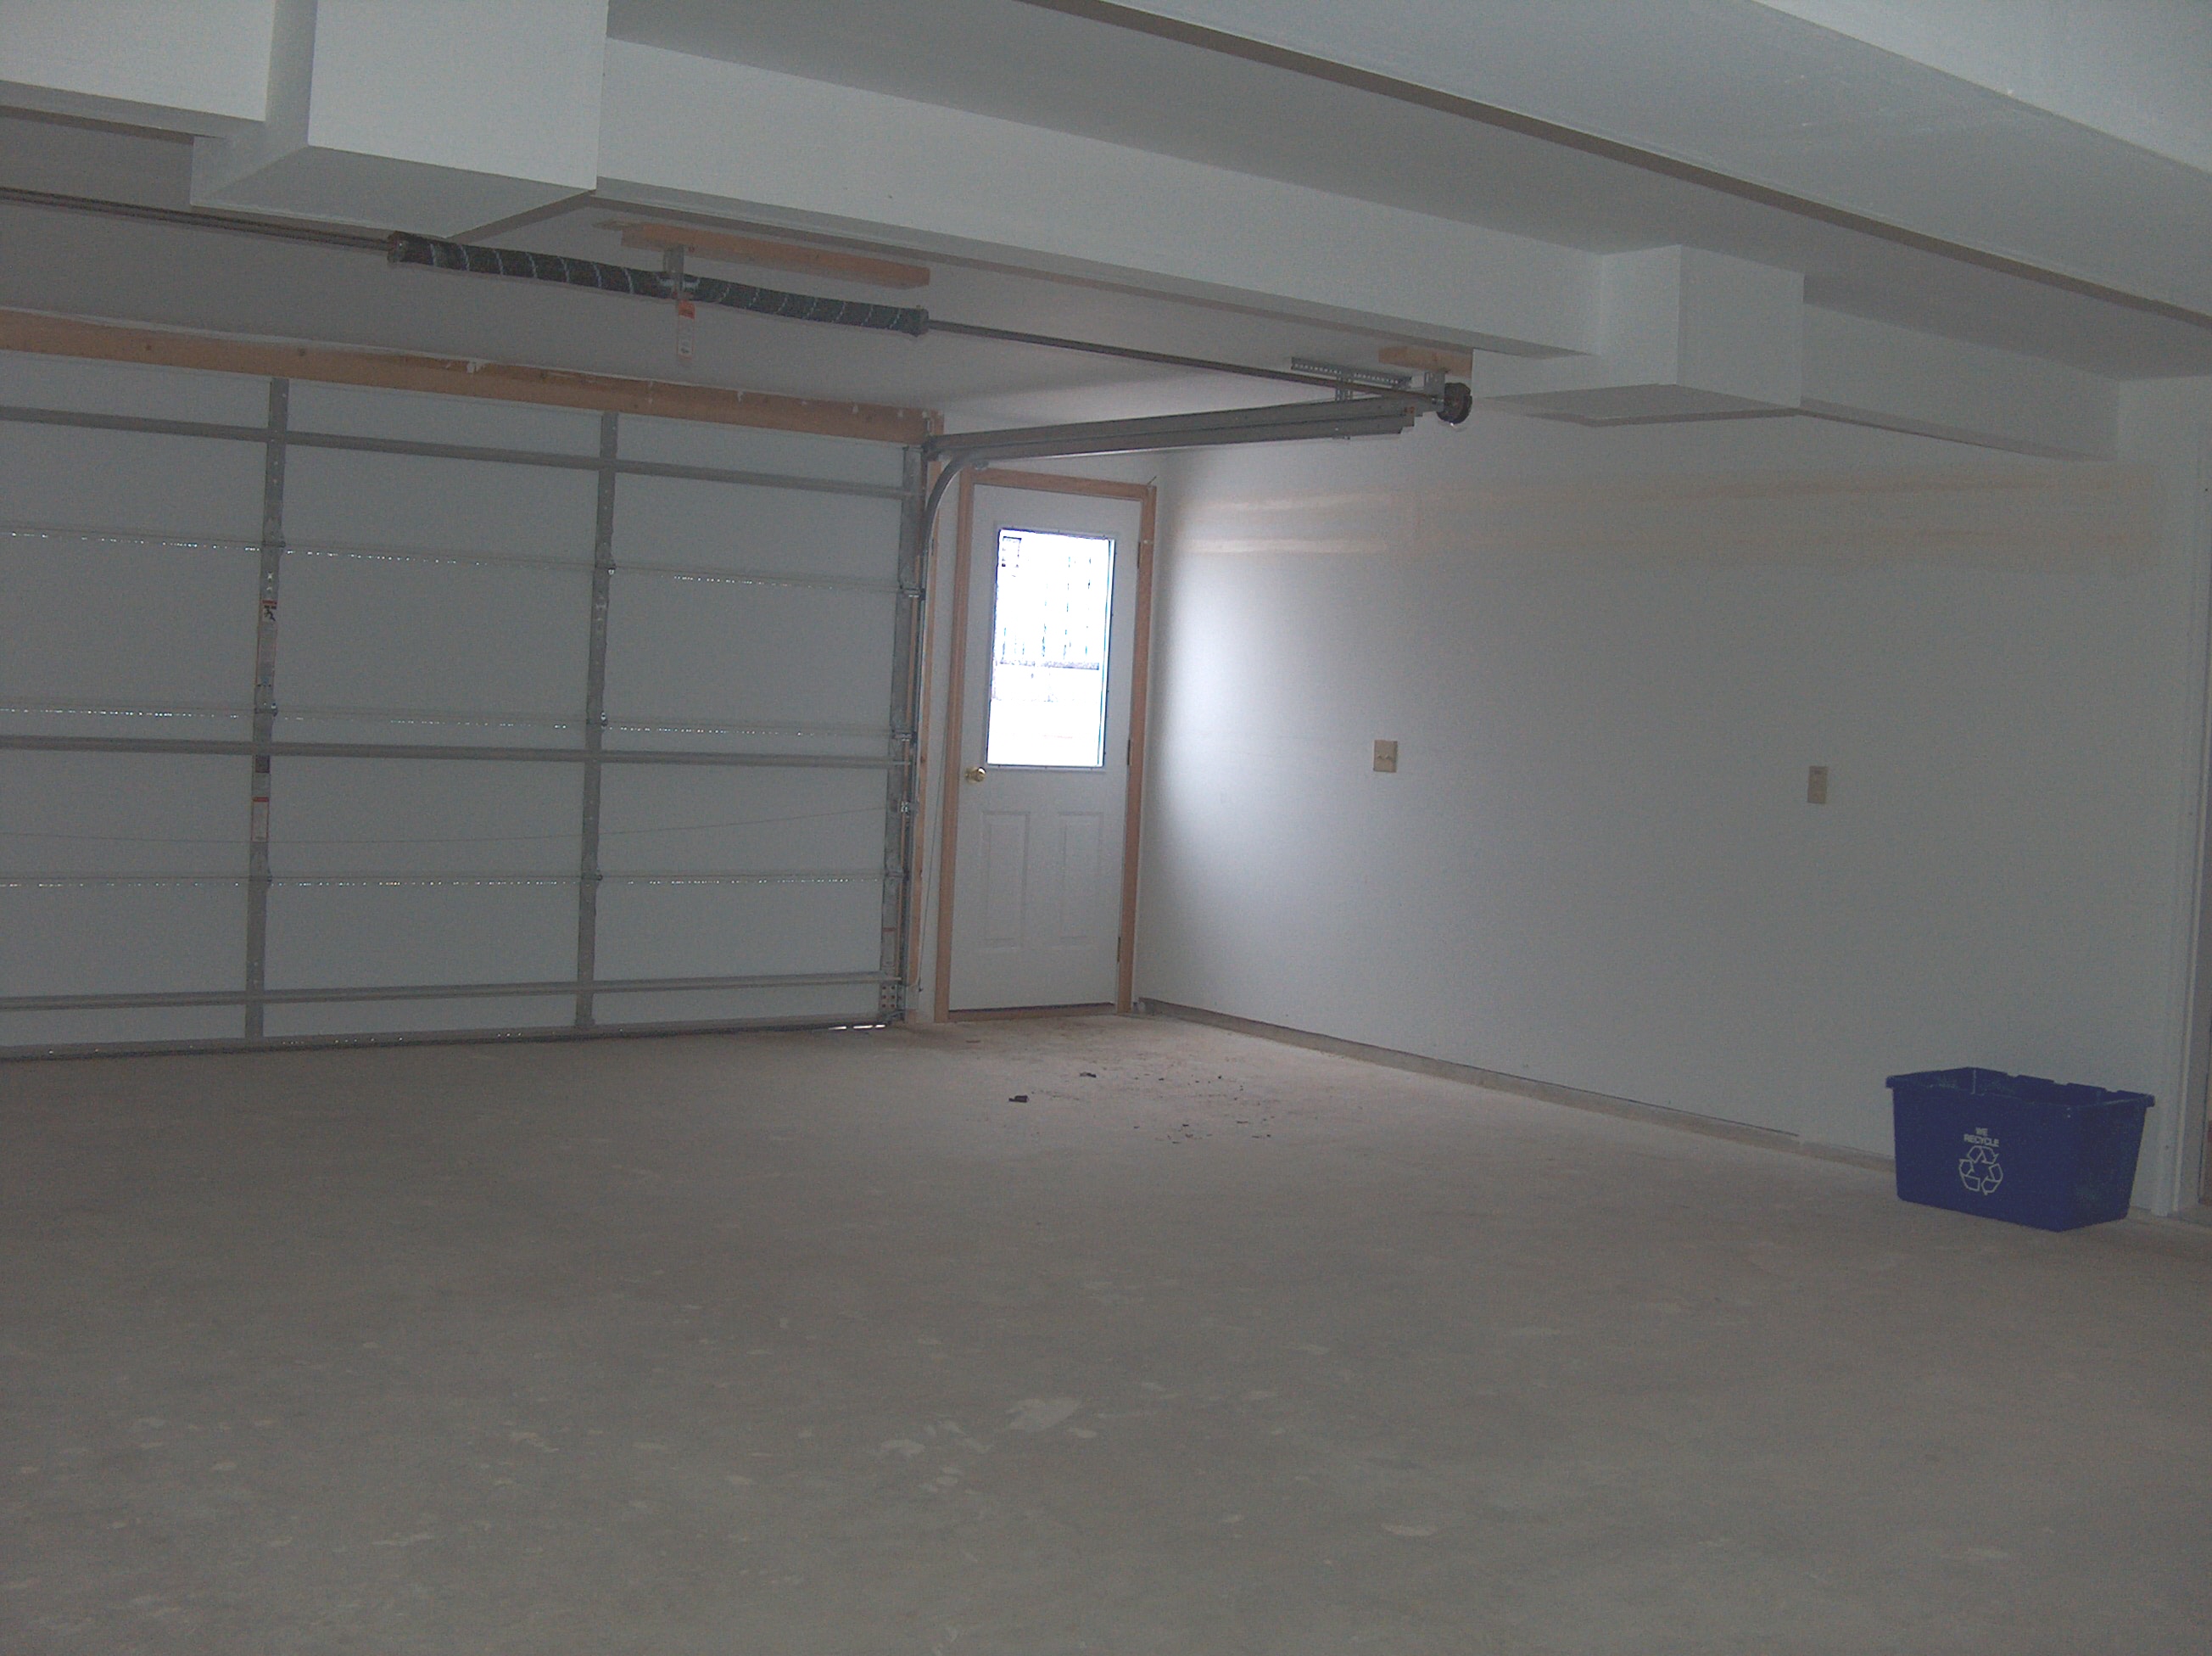
Room type: garage